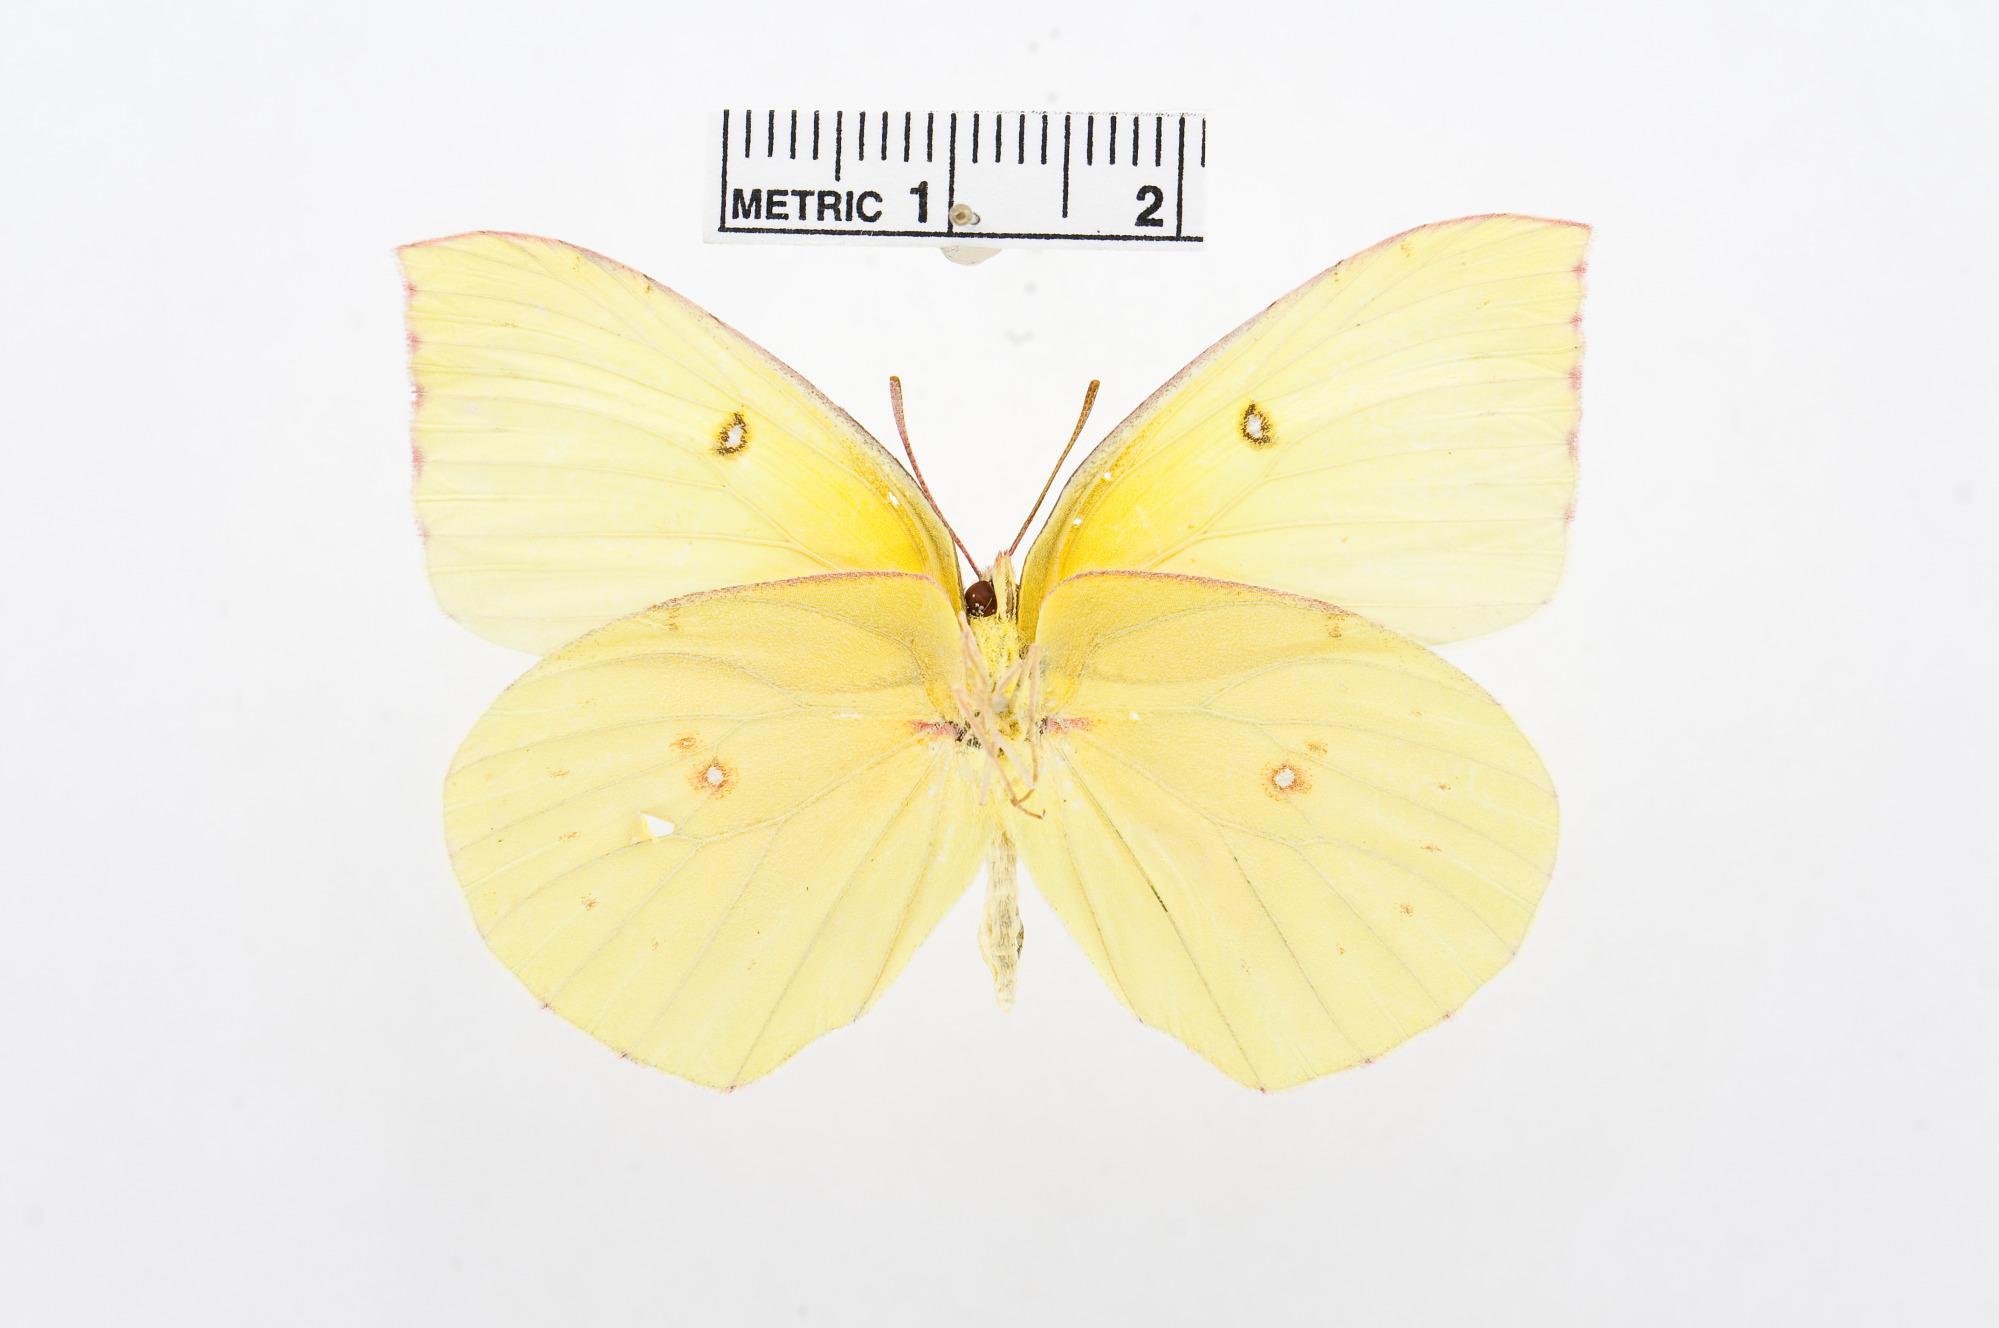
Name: Zerene eurydice
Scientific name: Zerene eurydice
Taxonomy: Animalia, Arthropoda, Hexapoda, Insecta, Lepidoptera, Pieridae, Coliadinae